Fodé Ballo-Touré

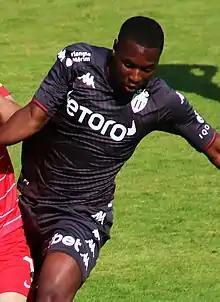
Ballo-Touré with Monaco in 2021

Fodé Ballo-Touré (born 3 January 1997) is a professional footballer who plays as a left-back. Born in France, he plays for the Senegal national team.